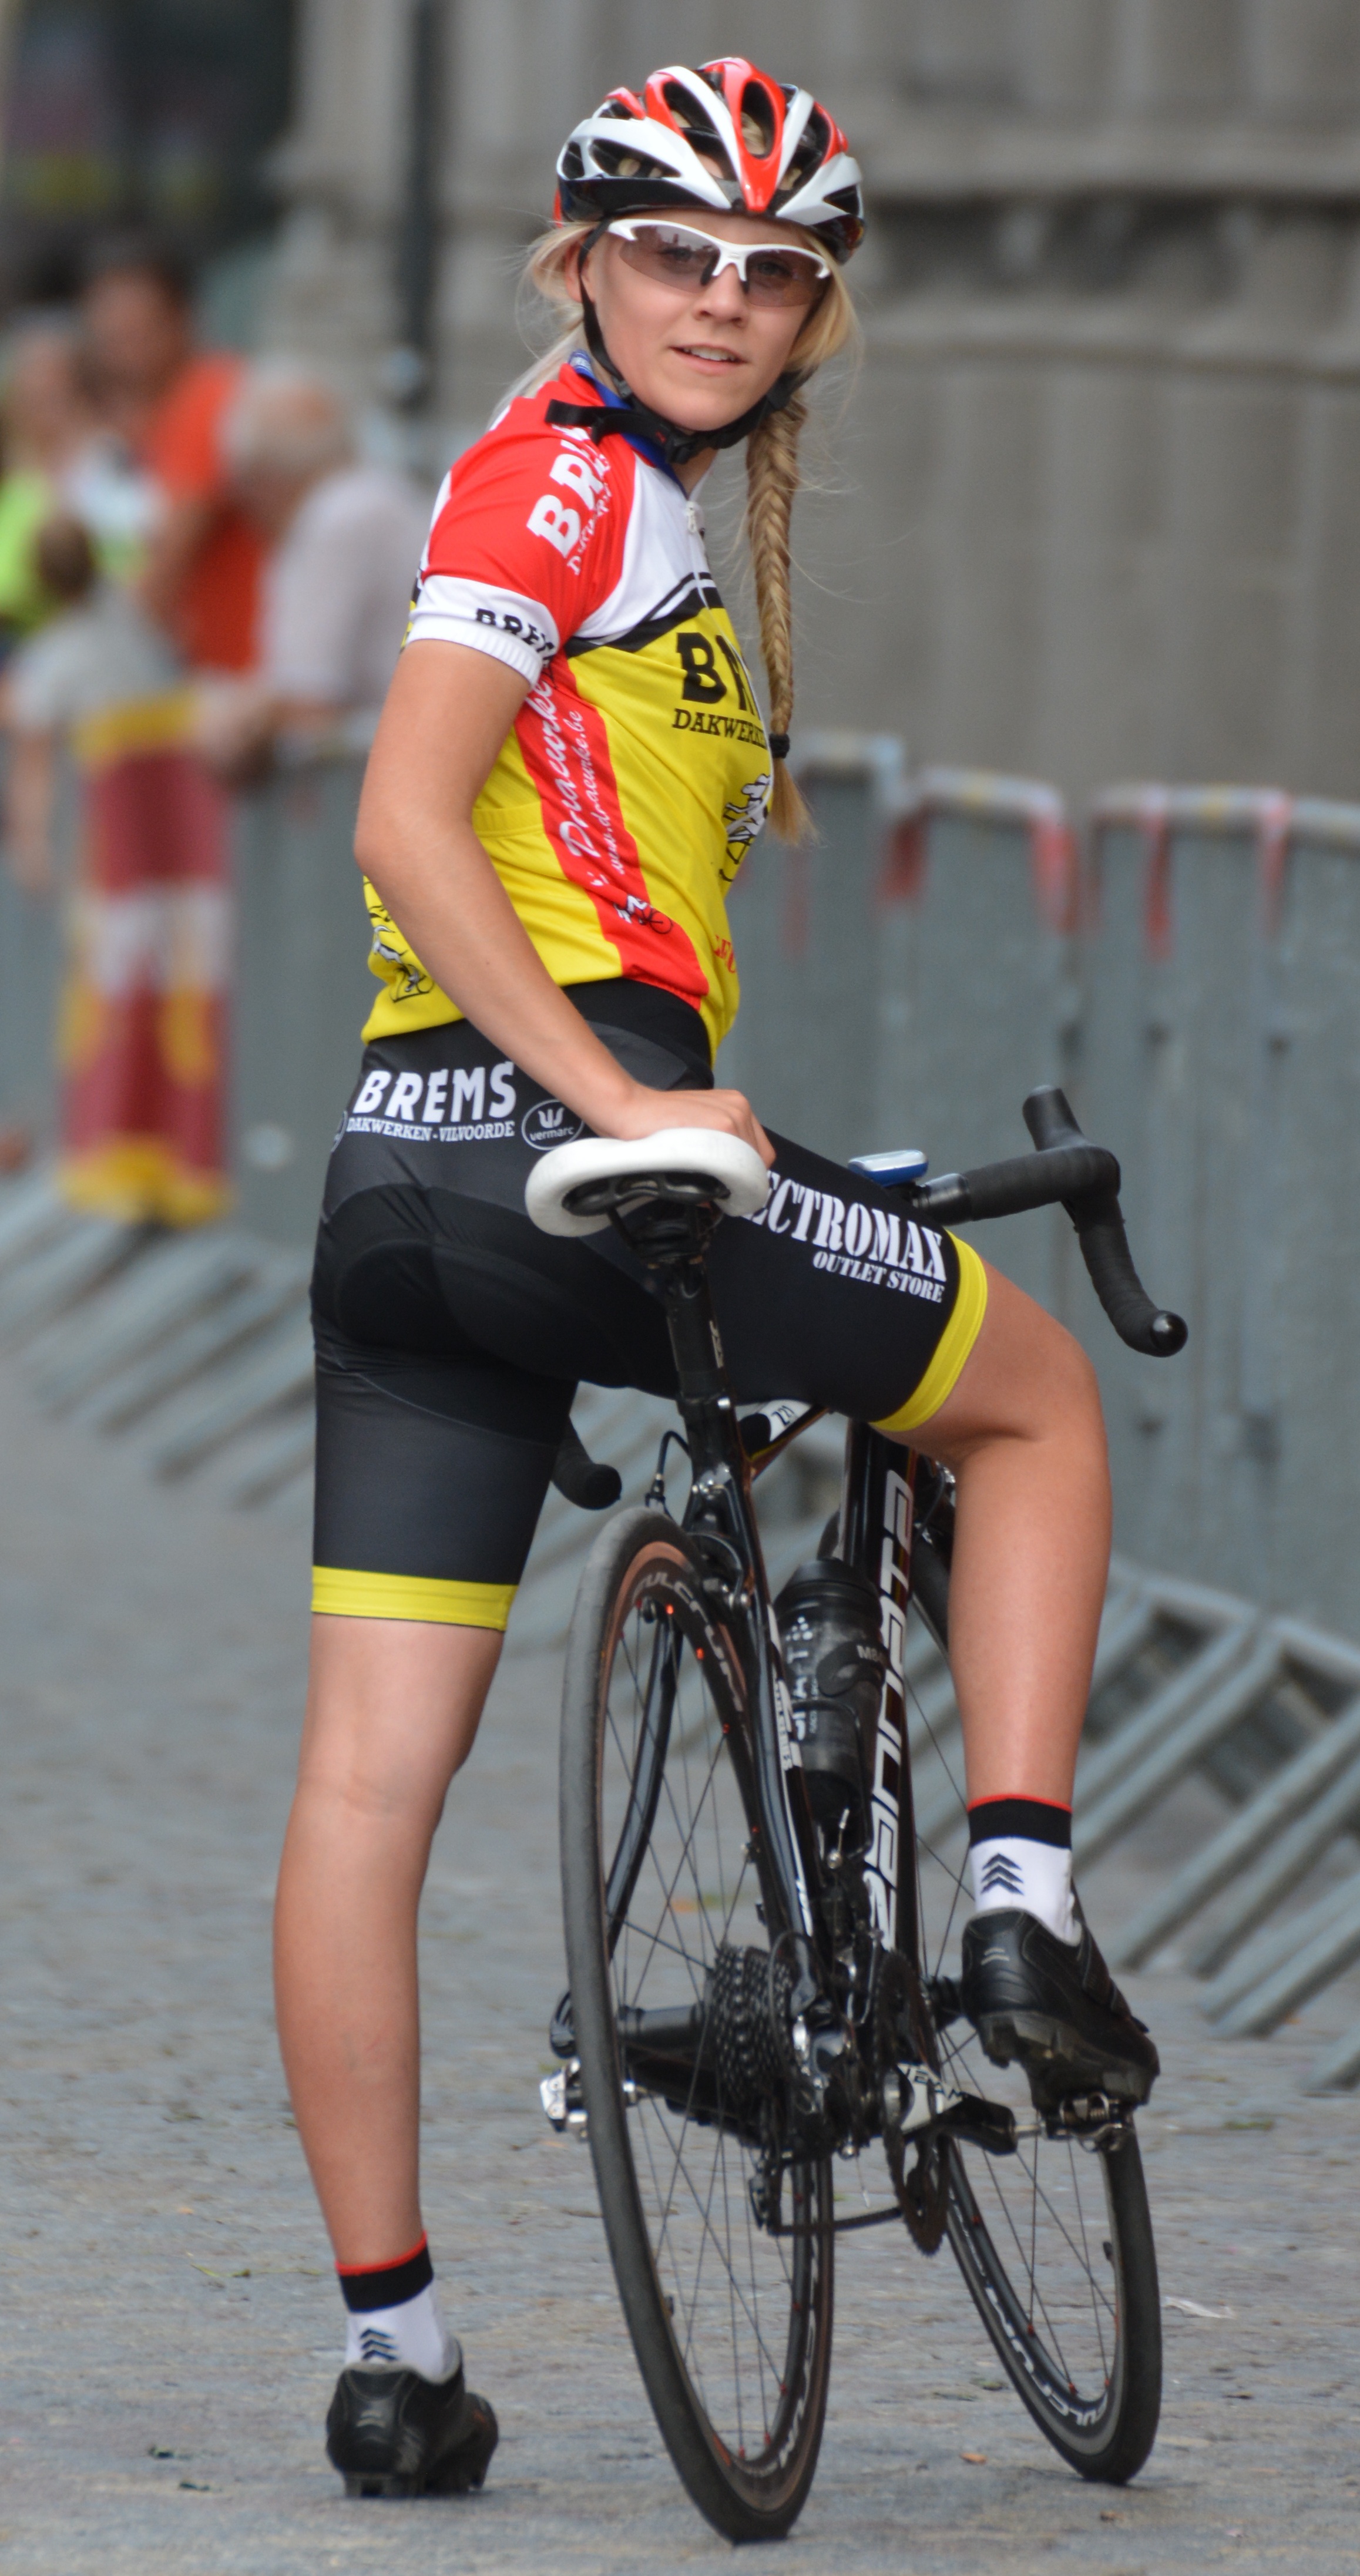
people, girl, woman, bicycle, recreation, vehicle, sports equipment, mountain bike, cycling, race, sports, racing, outfit, road cycling, outdoor recreation, cycle sport, cyclo cross bicycle, cyclo cross, bicycle racing, road bicycle, individual sports, endurance sports, racing bicycle, road bicycle racing, duathlon, fietster